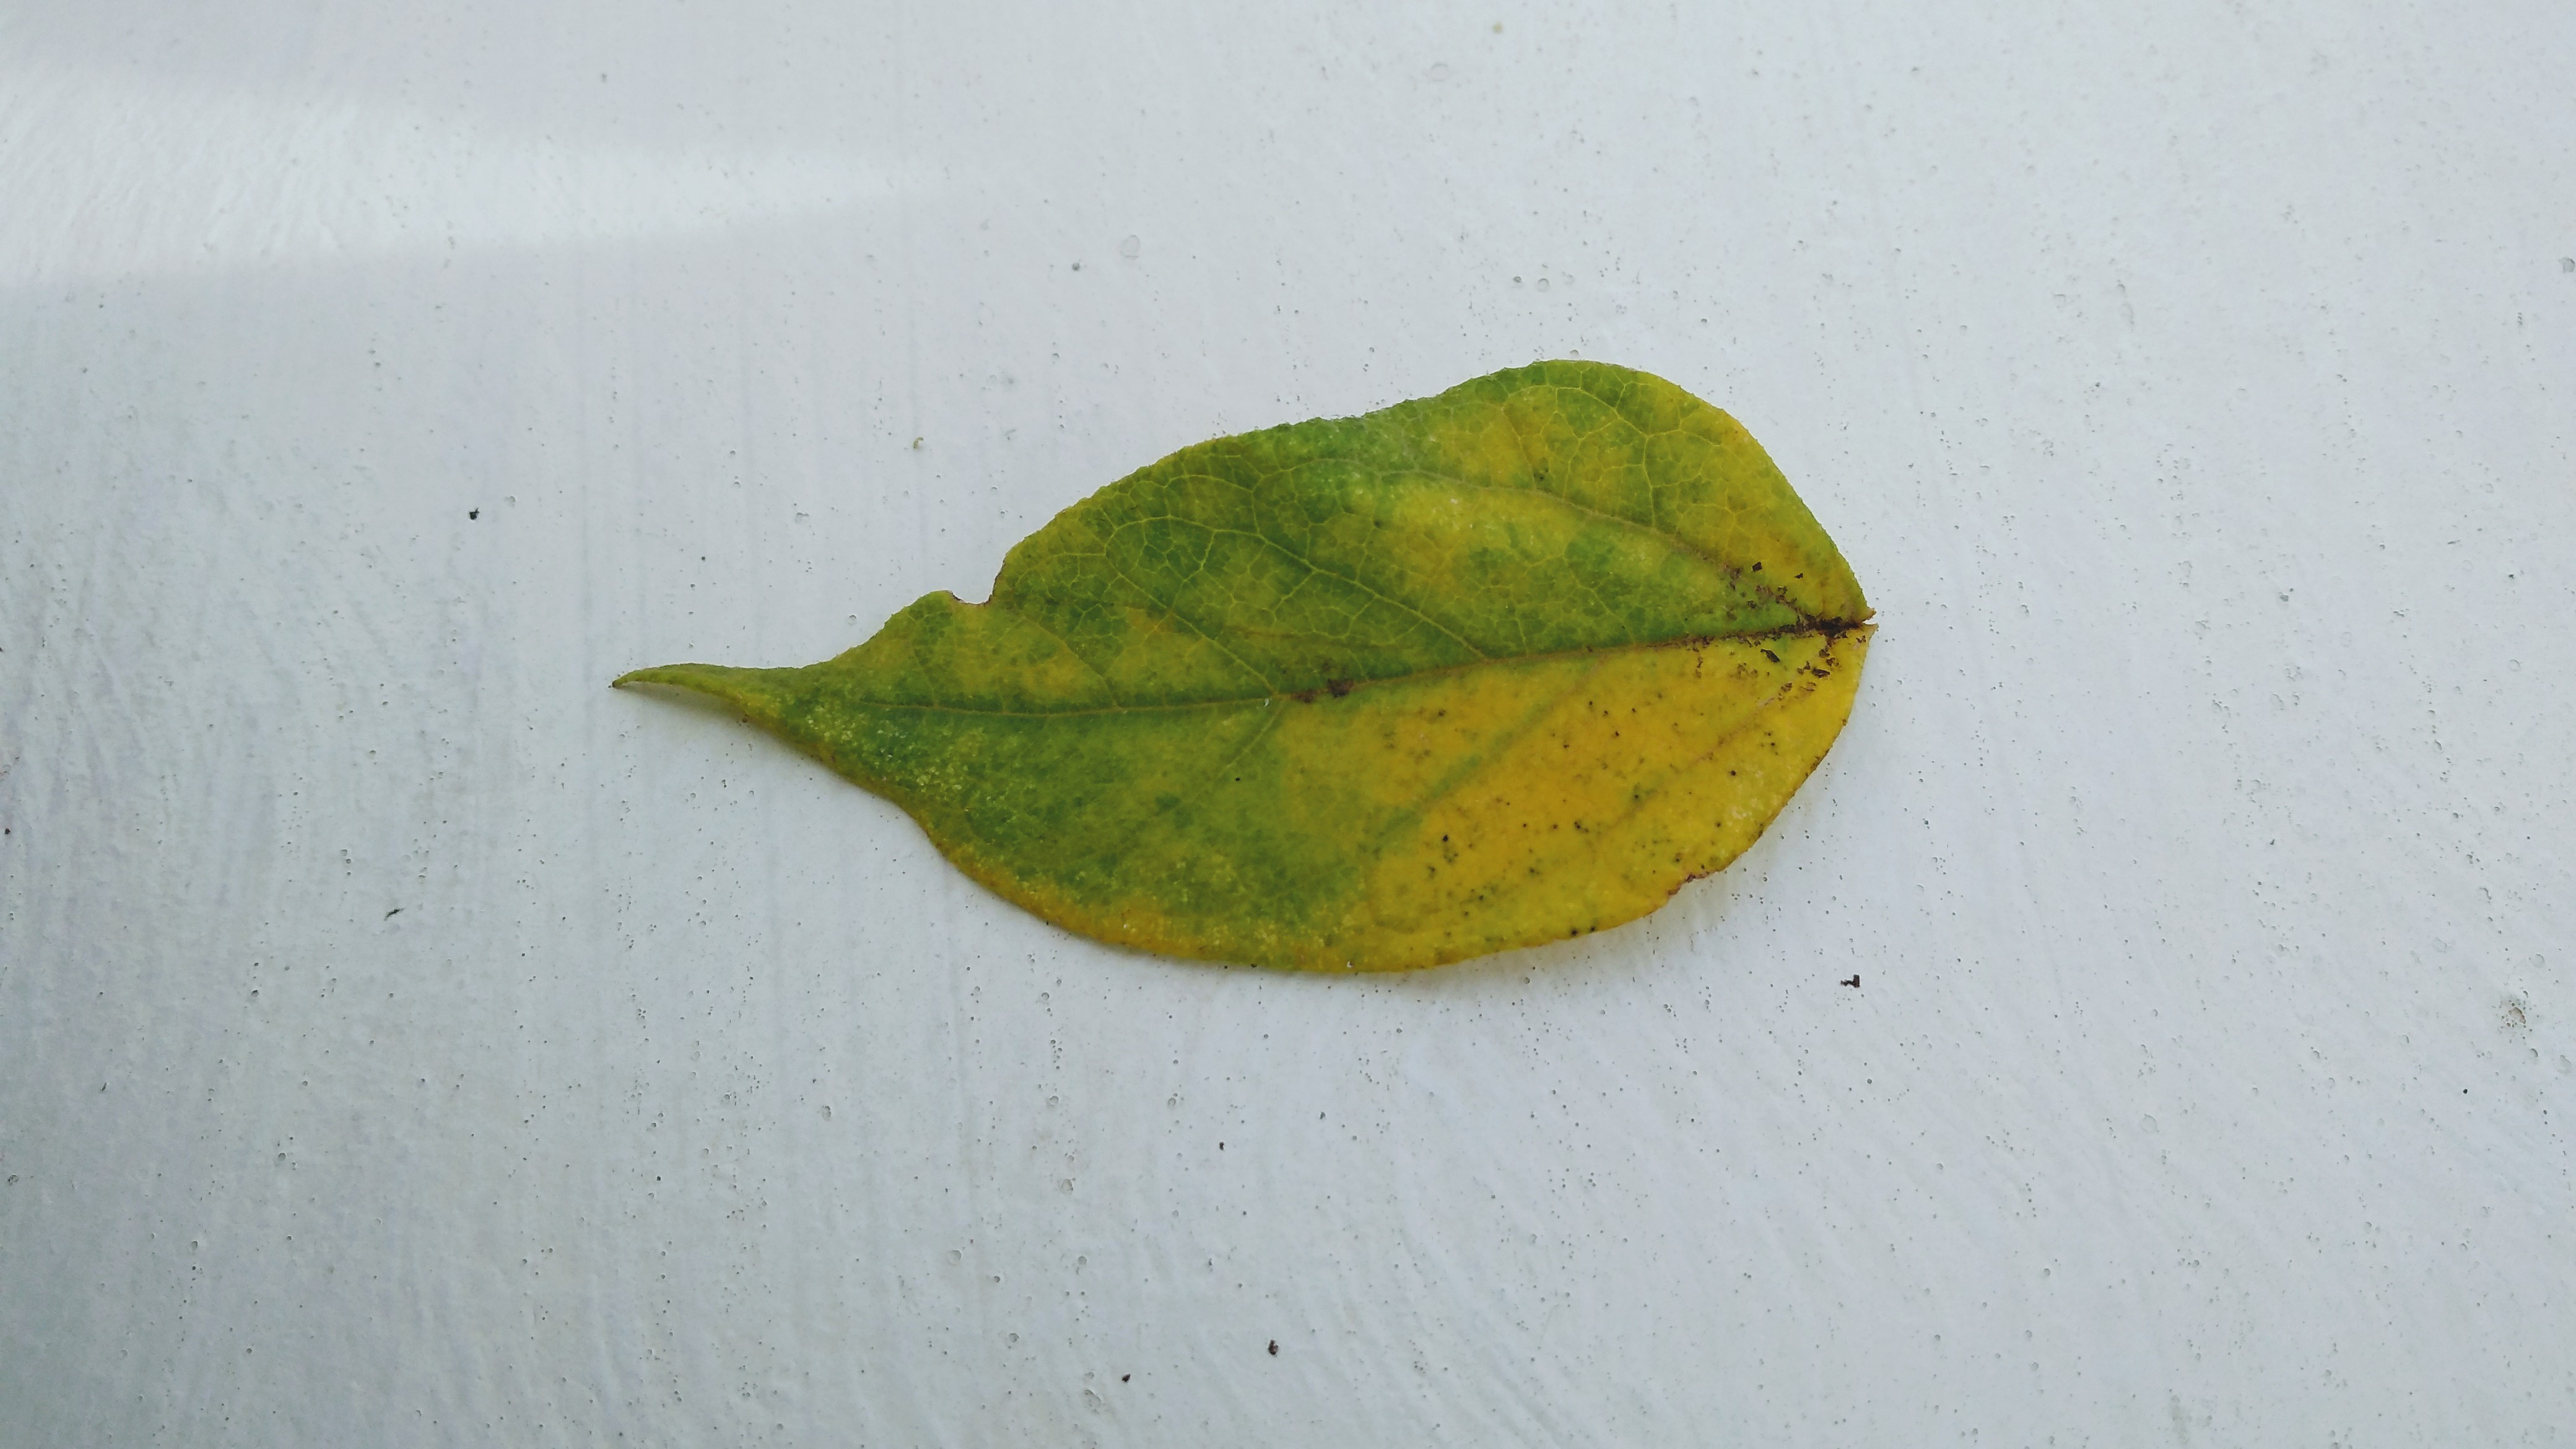
Plant: Parijatha